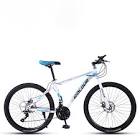
Vehicle type: Bikes